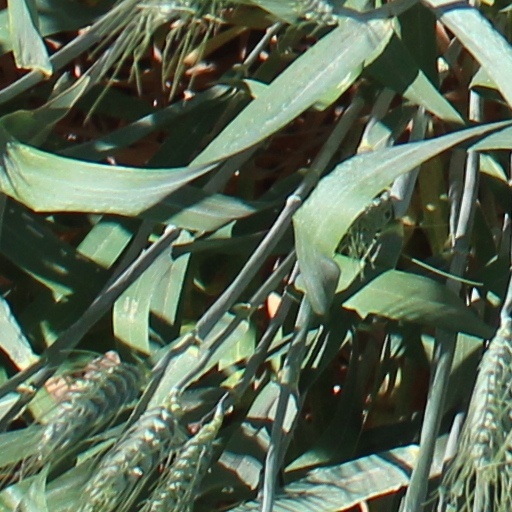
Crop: wheat